Five Great Epics

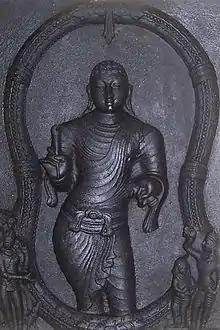
Ilango Adigal is the author of "Silappatikaram," one of the five great epics of Tamil literature.

"Cilappatikāram" also referred to as Silappathikaram or Silappatikaram, is the earliest Tamil epic. It is a poem of 5,730 lines in almost entirely akaval (aciriyam) meter and is a tragic love story of a wealthy couple, Kannaki and her husband Kovalan. It is set in Poompuhar a seaport city of the early Chola kingdom. Kannaki and Kovalan are a newly married couple, blissfully in love. Over time, Kovalan meets Madhavi – a courtesan and falls for her, leaves Kannaki and moves in with Madhavi. He spends lavishly on her. Kannaki is heartbroken, but as the chaste woman, she waits despite her husband's unfaithfulness. During the festival for Indra, the rain god, there is a poem recital competition. Kovalan recites a poem about a woman who hurt her lover. Madhavi then recites a song about a man who betrayed his lover. Each debated on what is the chasity? and how a woman should be treating her husband. Each interprets the song as a message to the other. Kovalan feels Madhavi is unfaithful to him, leaves her, returns to Kannaki. Kovalan is poor, they move to Madurai, and try to restart their life. Kannaki gives him one from her pair of jeweled anklets to sell and raise capital. Kovalan sells it to a merchant who grows suspicious of the stranger and falsely accuses of theft of the queen' jeweled anklet which is also missing. The king orders his execution, hurrying the checks and processes of justice. Kannaki learns what has happened. She protests the injustice and then proves Kovalan's innocence by breaking the remaining anklet of the pair in the court . The king accepts his mistake. Kannaki curses the king and the people of Madurai, tears off her left breast and throws it at the gathered public. The king dies of heartbreak and the city of Madurai is burnt to the ground. In the third section of the epic, gods and goddesses meet Kannaki and she goes to heaven with god Indra. The royal family of the Chera kingdom learns about her, resolves to build a temple with Kannaki as the featured goddess. They go to the Himalayas, bring a stone, carve her image, call her goddess "Pattini", dedicate a temple, order daily prayers, and perform a royal sacrifice.